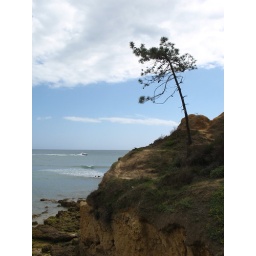
This image captures the Portuguese coastline in the foreground as well as a lone tree and a speed boat in the background